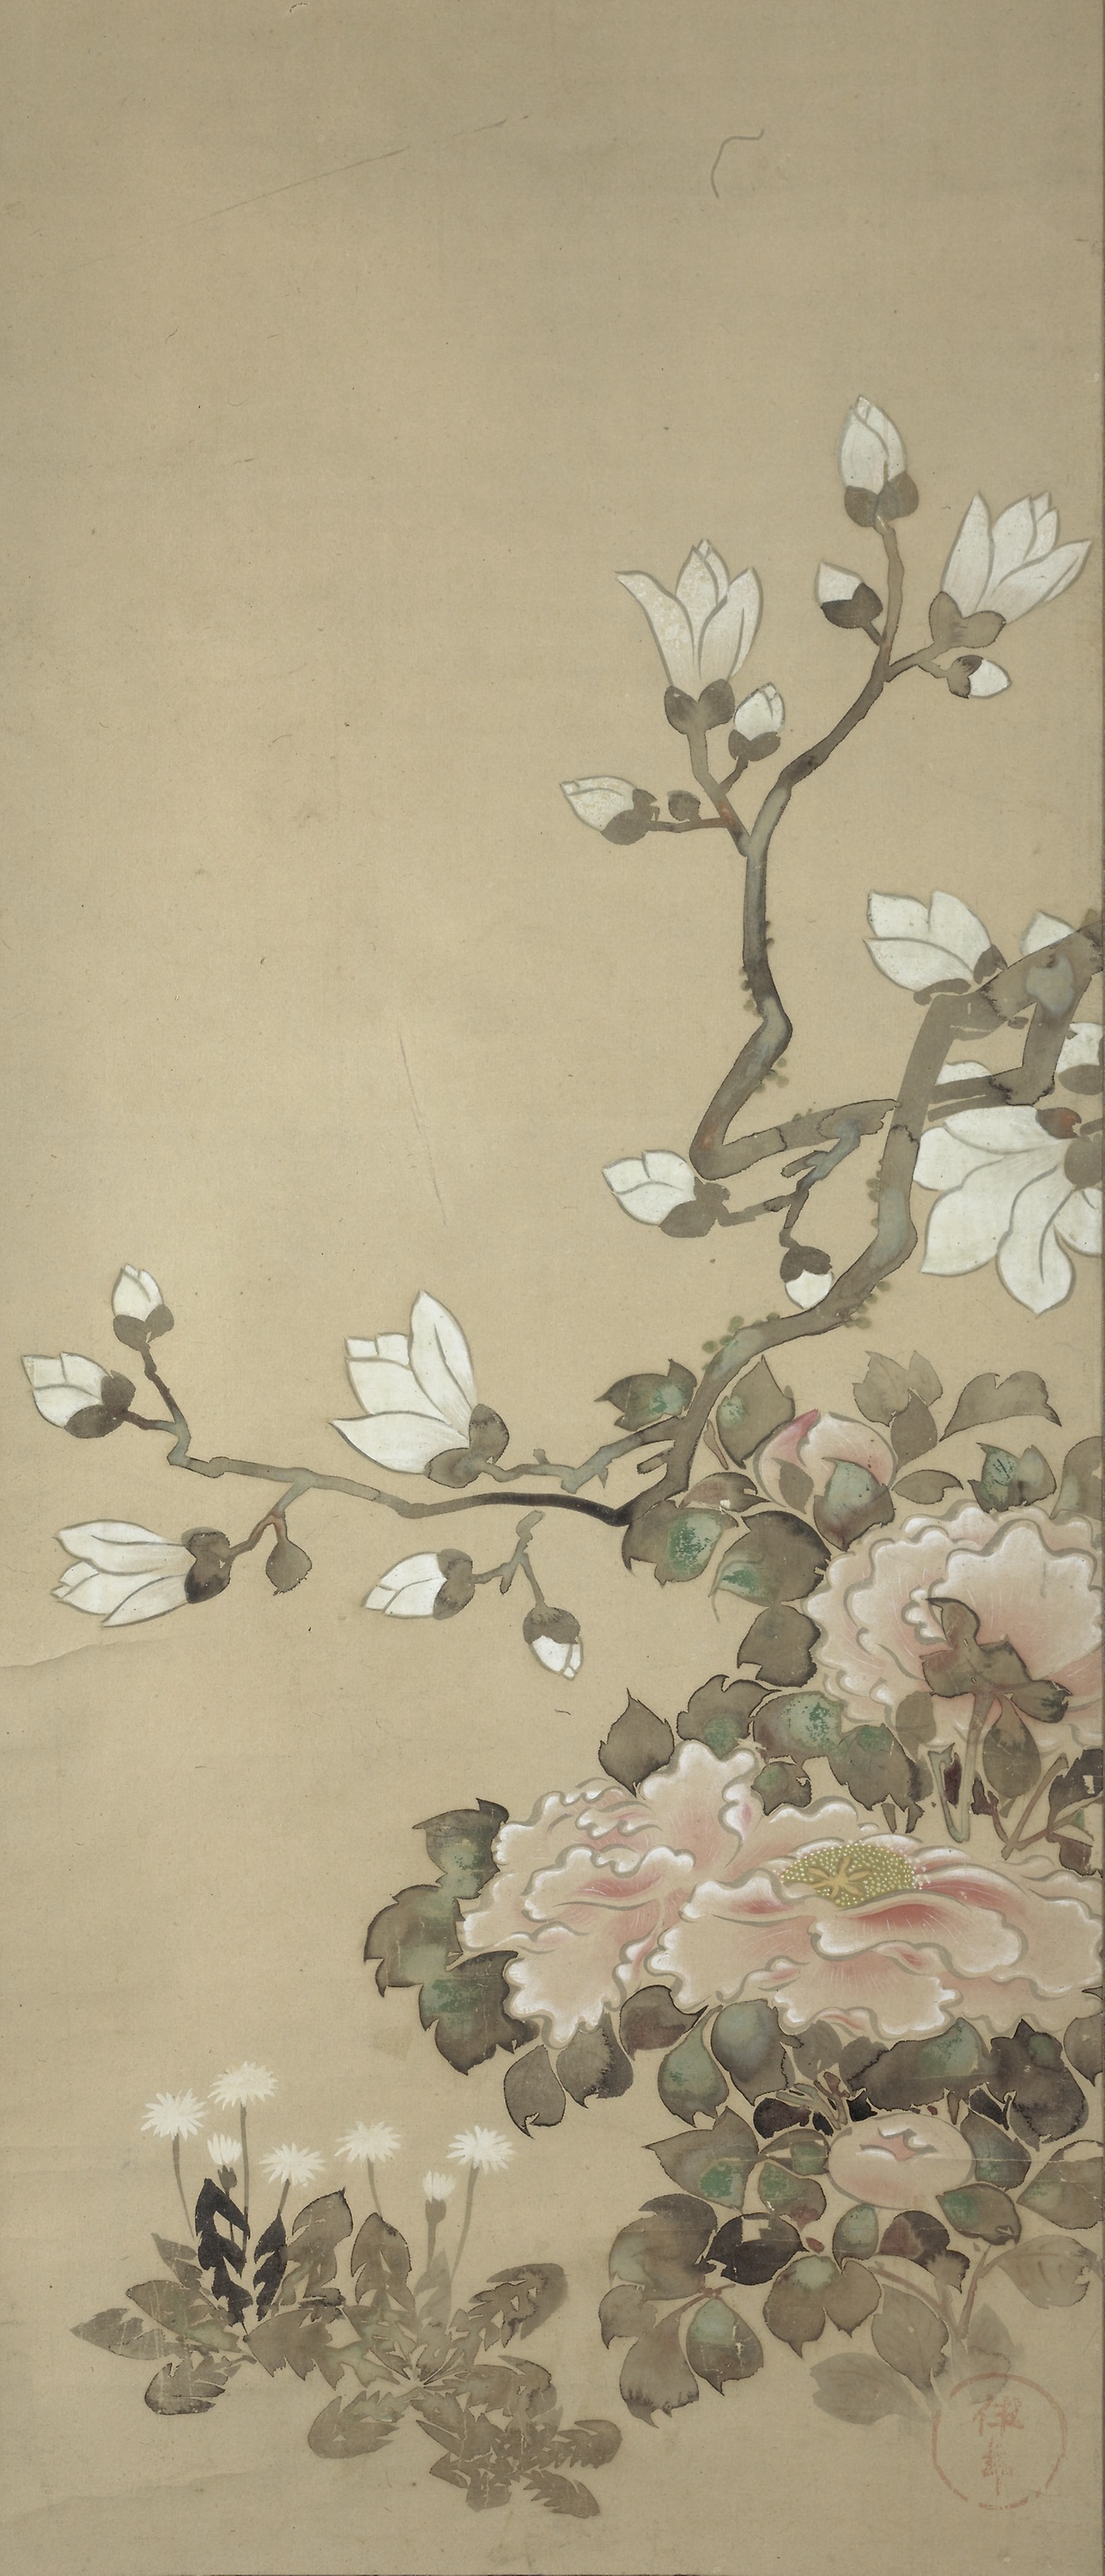
branch, botany, plant, flower, twig, tree, plant stem, wallpaper, illustration, beige, magnolia, herbaceous plant, floral design